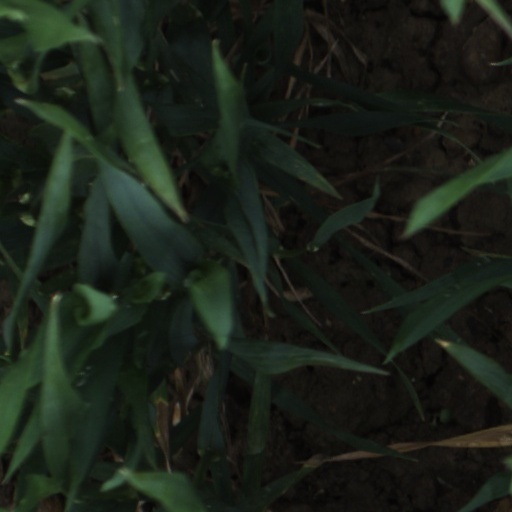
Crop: wheat